Indigenous peoples of the Americas

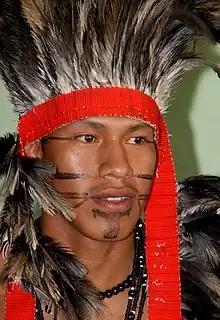
An Indigenous Terena man from present-day Brazil

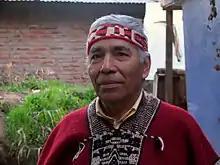
A Mapuche man in present-day Chile

Guatemala has one of the largest Indigenous populations in Central America, with approximately 43.6% of the population considering themselves Indigenous. The Indigenous demographic portion of Guatemala's population consists of a majority of Maya groups and one non-Maya group. The Mayan language-speaking portion makes up 29.7% of the population and is distributed into 23 groups namely Q'eqchi' 8.3%, K'iche 7.8%, Mam 4.4%, Kaqchikel 3%, Q'anjob'al 1.2%, Poqomchi' 1%, and Other 4%. The non-Maya group consists of the Xinca who are another set of Indigenous people making up 1.8% of the population. Other sources indicate that between 50% and 60% of the population could be Indigenous because part of the Mestizo population is predominantly Indigenous.